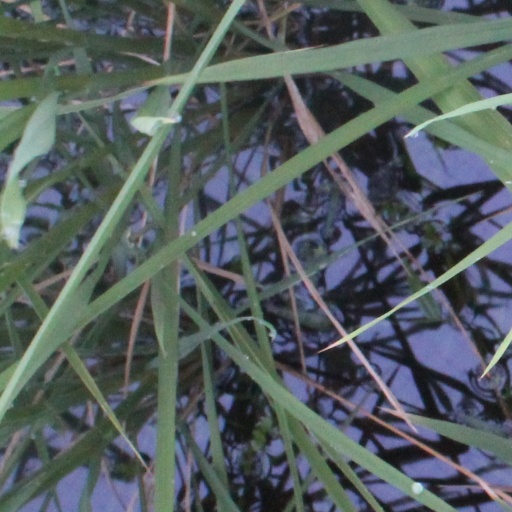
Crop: rice